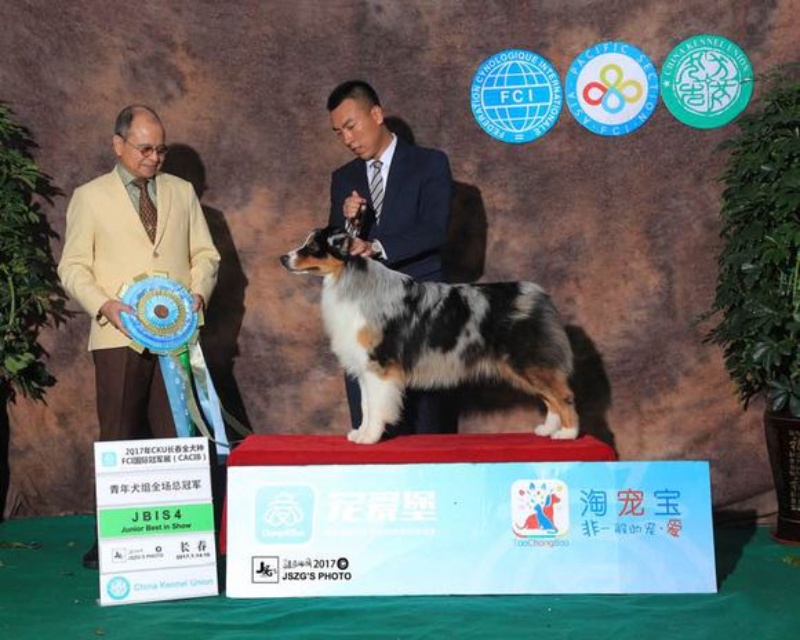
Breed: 245-n000098-Australian_Shepherd